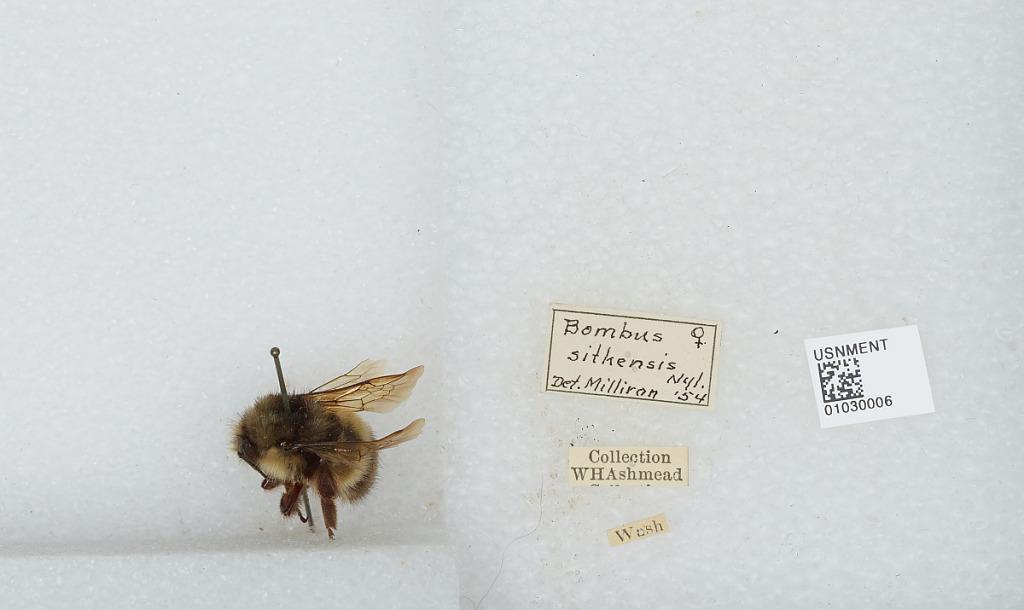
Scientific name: Bombus (Pyrobombus) sitkensis Nylander
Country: United States
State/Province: Washington
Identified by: Milliron